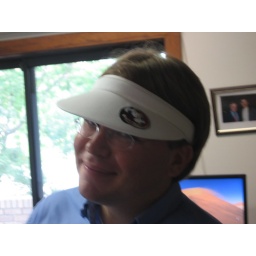
I found this hat in the office and tried to find out how I look in garnet and gold